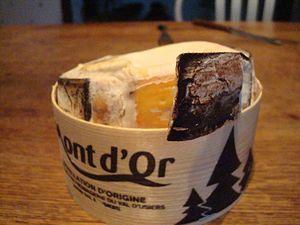
Boîte de fromage Mont-d'Or et la sangle qui l'entoure.
Le sanglier est un artisan qui confectionne des sangles en écorce d'épicéa pour cercler des fromages coulants, dont principalement les vacherins mont d'Or franc-comtois, Vacherins Mont-d'Or vaudois, vacherin des Bauges, vacherin d'Abondance, moelleux du Revard de Savoie, l'édel de Cléron ou l'écorce de sapin franc-comtois.
Les appellations d'origines mont d'Or et Vacherin Mont-d'Or désignent deux fromages au lait de vache à pâte molle à croûte lavée élaborés dans une zone située au cœur du massif du Jura. Le fromage produit en France, dans une partie du département du Doubs, est appelé « mont d'Or » ou « vacherin du Haut-Doubs », tandis que celui produit en Suisse dans le canton de Vaud est appelé « Vacherin Mont-d'Or » ou simplement « Vacherin ». Bien que les deux fromages soient très similaires, il existe quelques différences, les plus importantes étant d'une part l'utilisation exclusive de lait cru en France et, depuis 2003, de lait thermisé en Suisse et d'autre part un affinage obligatoirement sur planche d’épicéa, de 17 à 25 jours en Suisse pour 12 jours en France.
La boissellerie est une activité artisanale constituée par la fabrication de boîtes en bois. Le mot est dérivé de « boisseau », récipient de forme cylindrique destiné à mesurer les matières sèches, de capacité variable suivant les lieux et les époques. L'activité du boisselier est cependant plus large puisqu'elle s'est étendue à divers récipients et divers ustensiles de bois servant au ménage et à la ferme, et même à d'autres objets comme les jouets en bois.